2025 Chennai Open

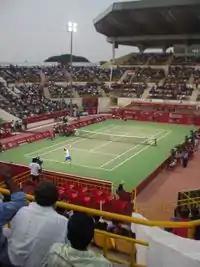
The SDAT Tennis Stadium

Czech player Linda Fruhvirtová and Brazilian-Canadian duo Luisa Stefani/ Gabriela Dabrowski are the tournament’s defending singles and doubles champions, respectively.